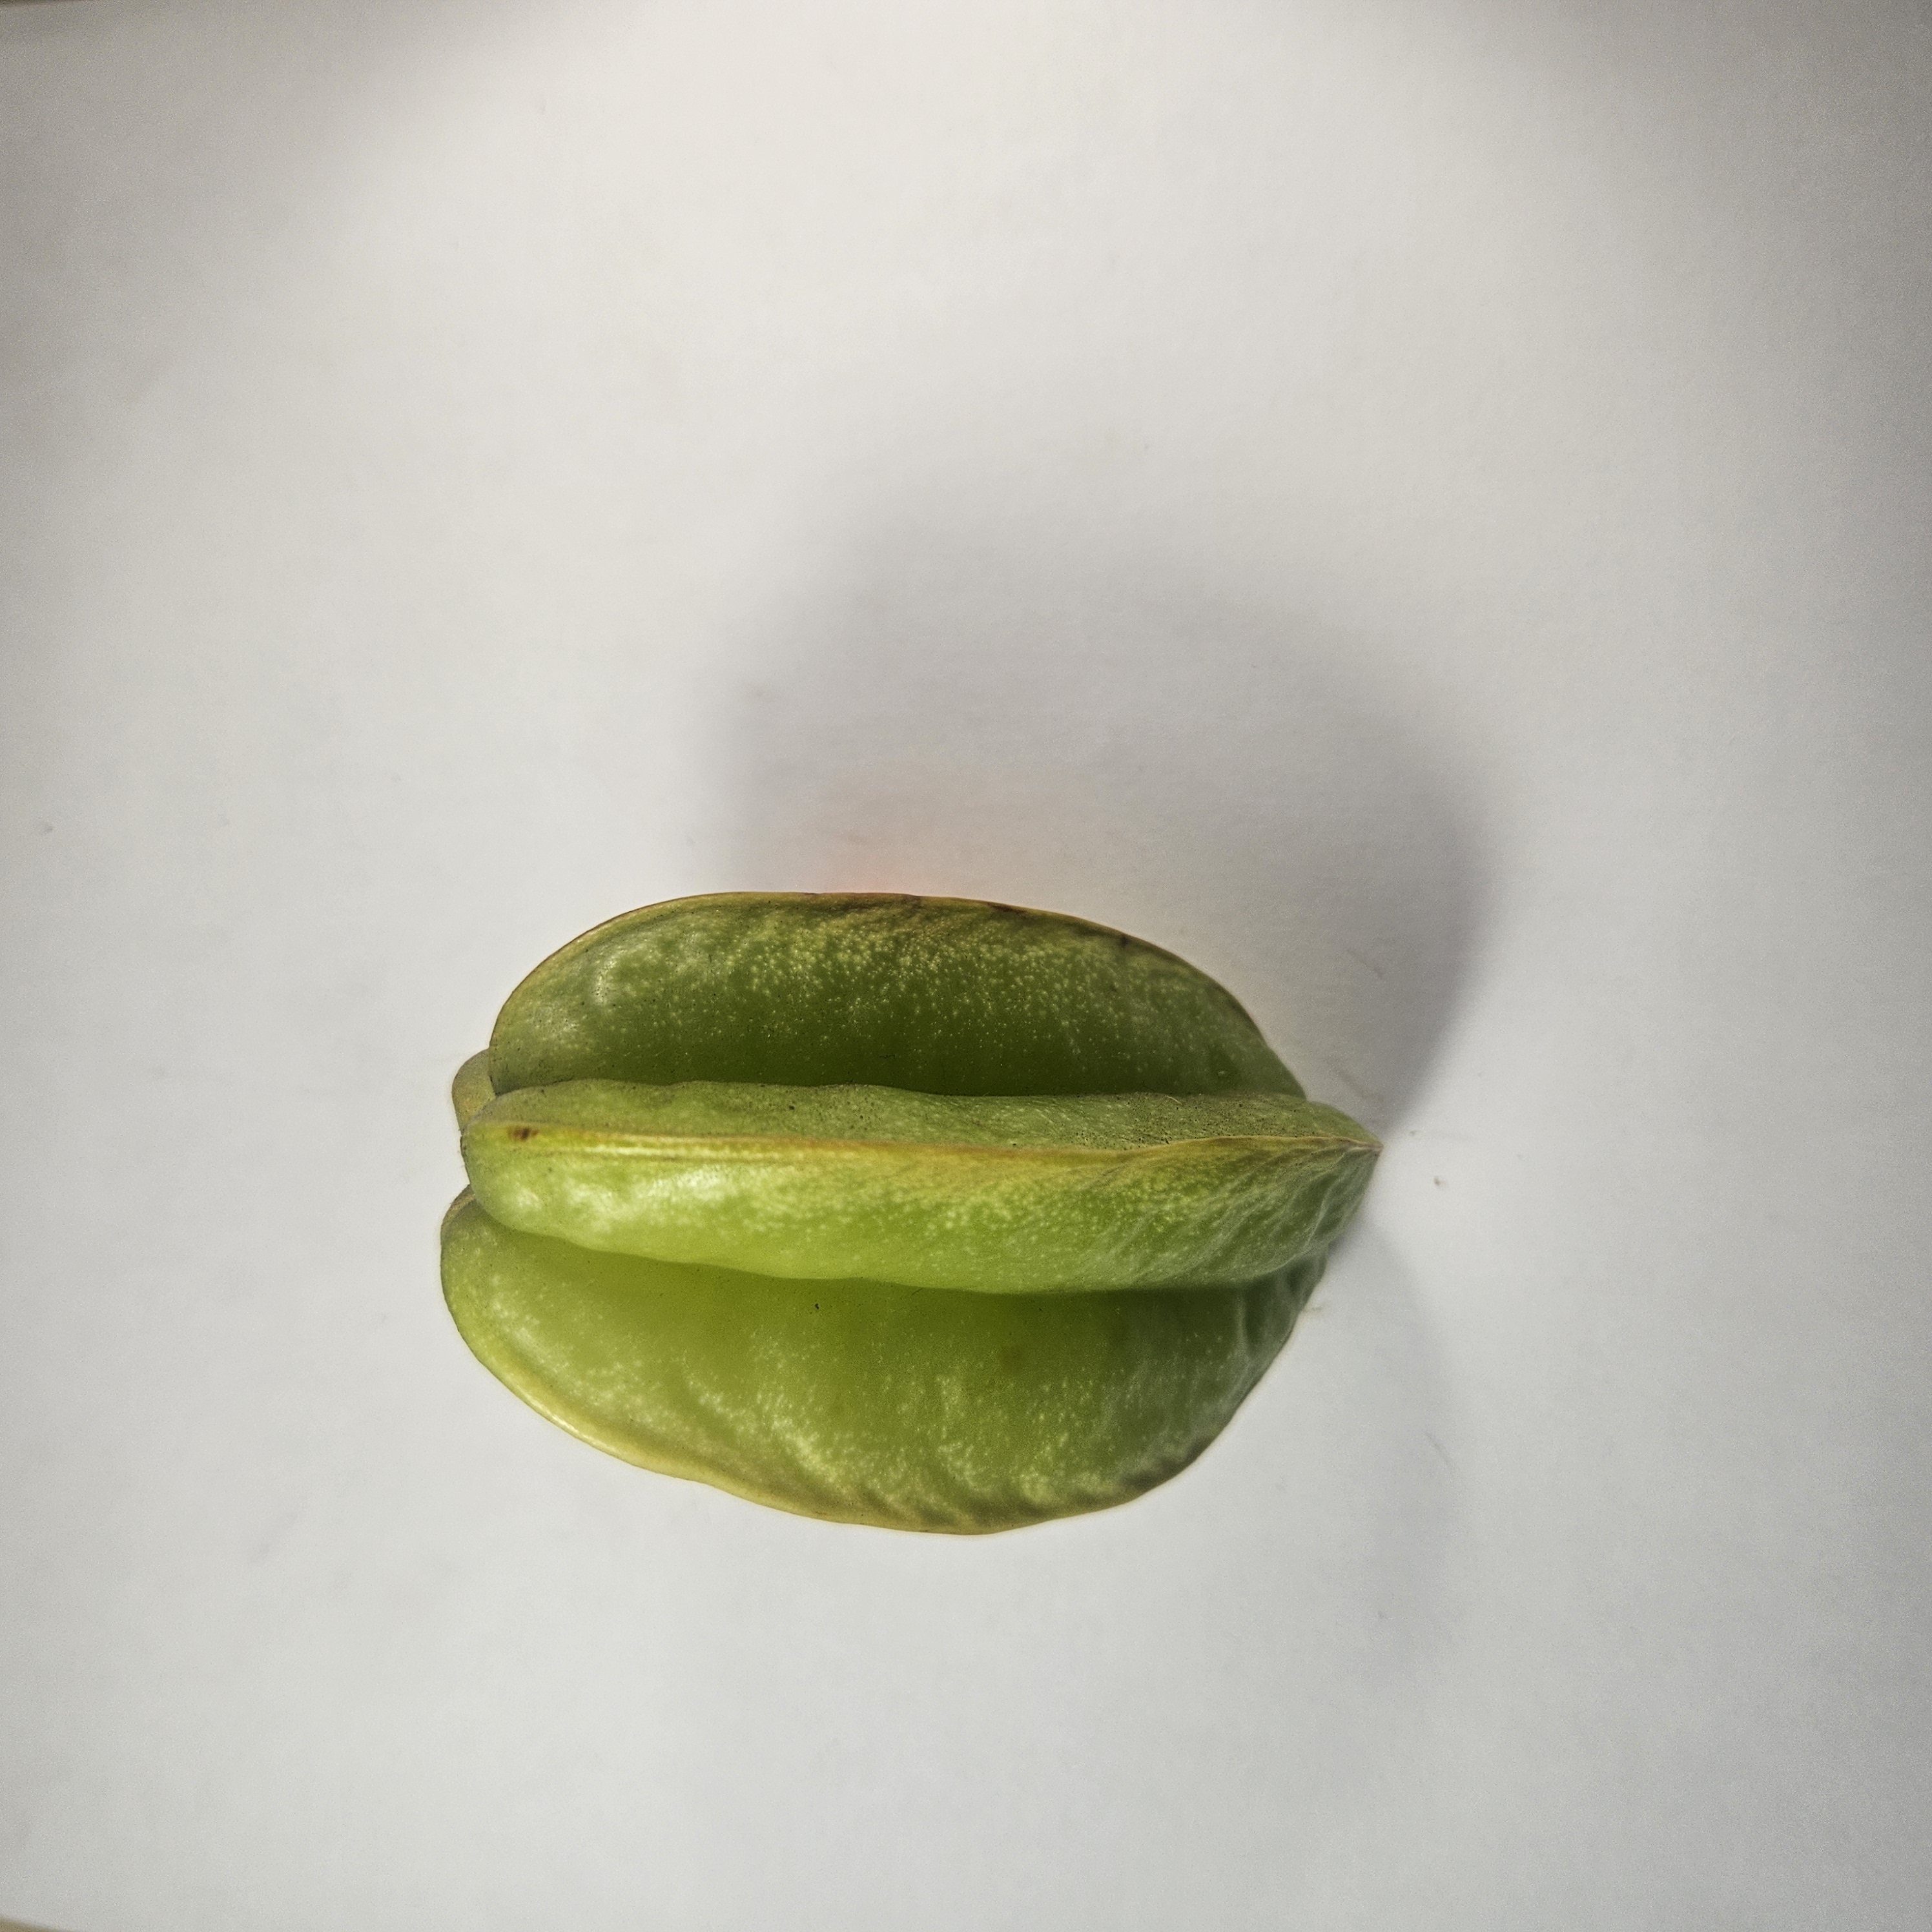
Label: Healthy Fruits